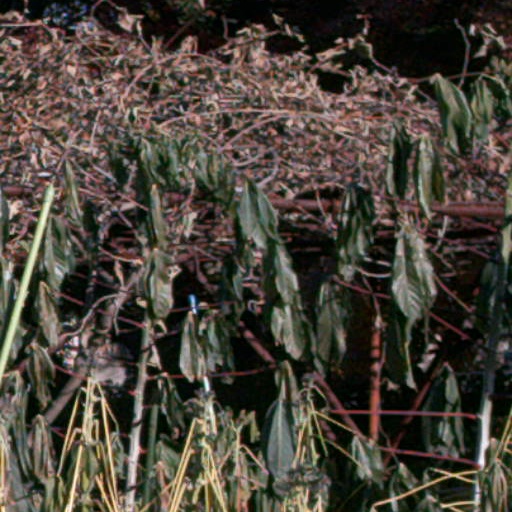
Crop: cassava